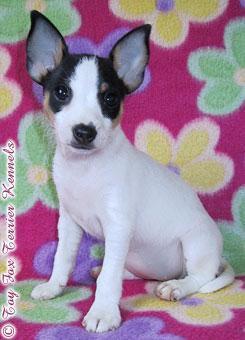
toy_terrier